Kwangbok station

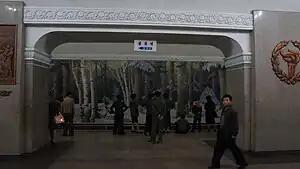

Kwangbok Station is the western terminus station on Hyŏksin Line of the Pyongyang Metro.